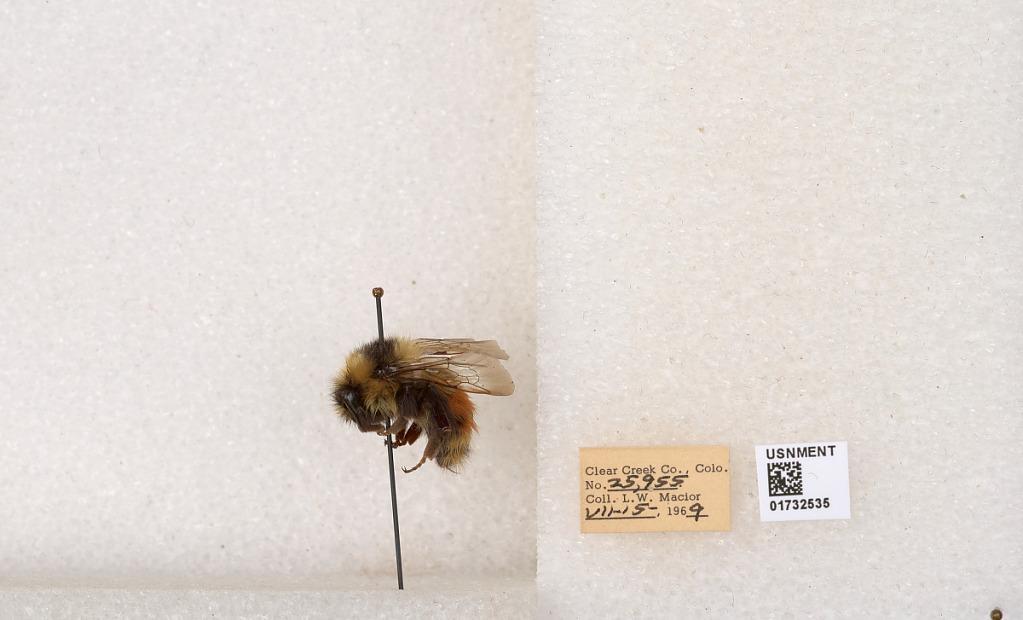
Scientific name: Bombus (Pyrobombus) sylvicola Kirby
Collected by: L. Macior
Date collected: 1969-7-15
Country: United States
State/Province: Colorado
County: Clear Creek
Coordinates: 39.7006, -105.694